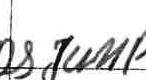
Label: jump